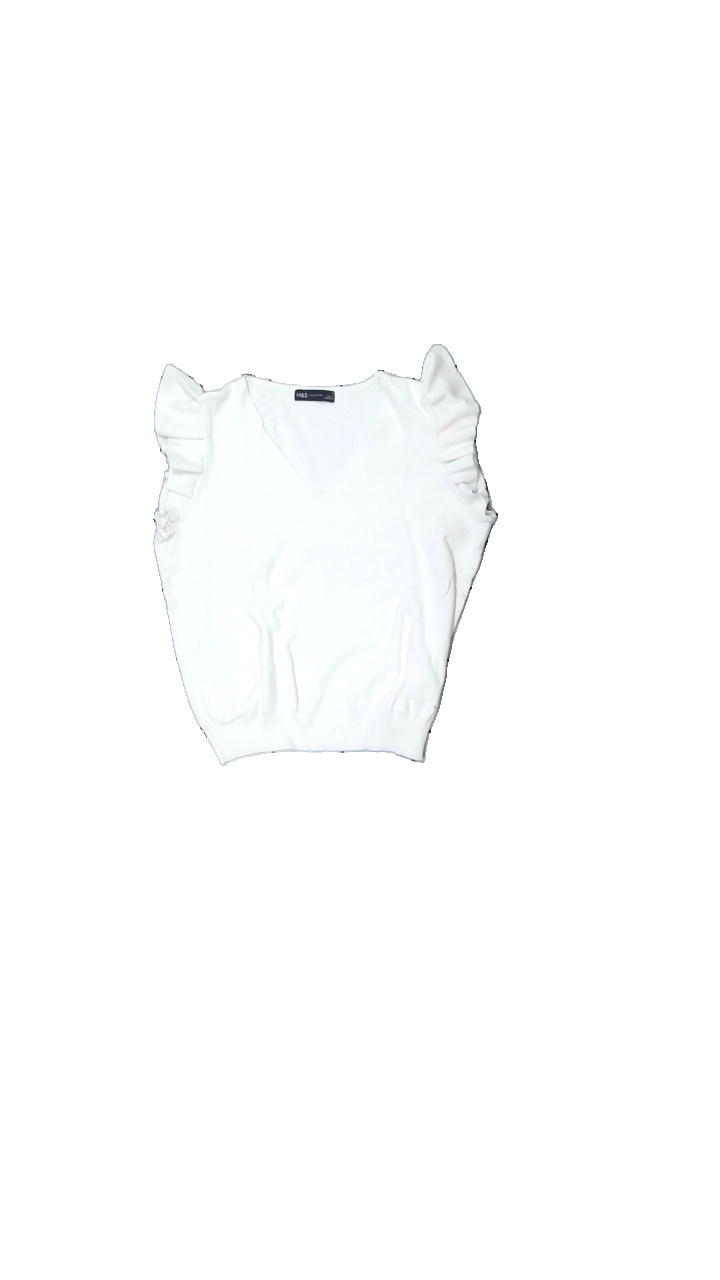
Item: Top (Ladies)
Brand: Marcs & Spencer
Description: white knitted top with frill details
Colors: White
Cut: V-collar
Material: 100% Cotton
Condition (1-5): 3
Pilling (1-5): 3
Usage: Recycle
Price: <50